Occupy Wall Street

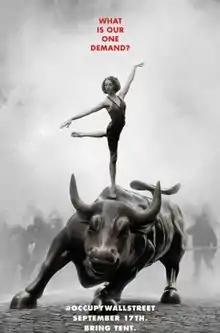
Adbusters poster of Ms. Chelsea Elliott advertising the original protest

Occupy Wall Street activists disseminated their movement updates through a variety of mediums, including social media, print magazines, newspapers, film, radio and live stream. Like much of Occupy, many of these alternative media projects were collectively managed, while autonomous from the decision-making bodies of Occupy Wall Street.